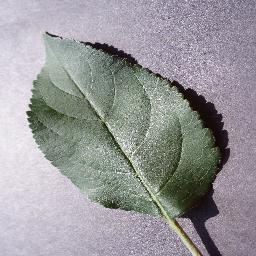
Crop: apple
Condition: healthy